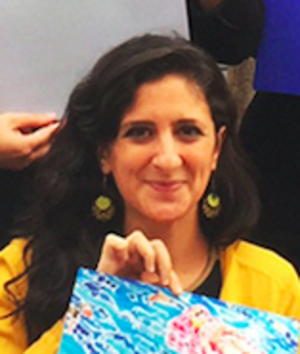
Bahia Shehab est une artiste, historienne de l’art, designer et spécialiste de l’écriture arabe égypto-libanaise.
100 Women est une série multi-formats créée en 2013 par la BBC. La série concerne le rôle des femmes au XXIᵉ siècle et inclut des événements à Londres et à Mexico. Après la publication de la liste, l'émission, intitulée BBC's Women Season, est diffusée pendant trois semaines, pendant lesquelles la BBC propose également des rapports en ligne, des débats et des articles sur les femmes. Les femmes du monde entier sont encouragées à participer sur Twitter, en commentant la liste, ainsi que les entretiens et les débats qui suivent sa publication. Une nouvelle liste de lauréates est publiée chaque année depuis 2013.